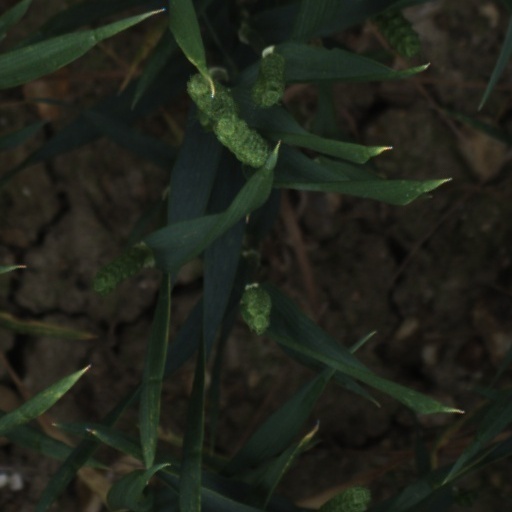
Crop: wheat